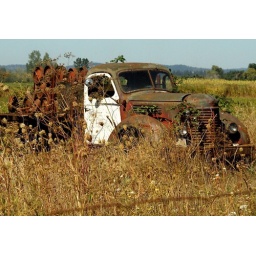
With it's last load still in it's bed, this truck sits abandoned in a field near Forest Grove, Or.